Describe the emotion expressed in this image:  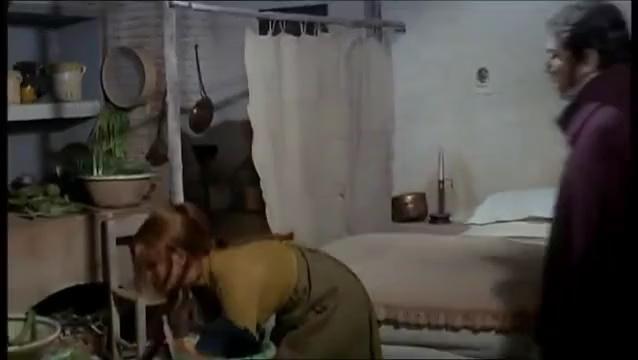
This person displays Suffering, valence and arousal with low intensity.